Swamp Creek Road Bridge

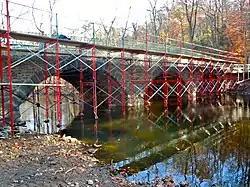
Swamp Creek Bridge, November 2011

Swamp Creek Road Bridge is a historic stone arch bridge located near Sumneytown in Marlborough Township, Montgomery County, Pennsylvania. The bridge was built in 1892. It has three spans totaling with an overall length of . The bridge crosses Unami Creek.